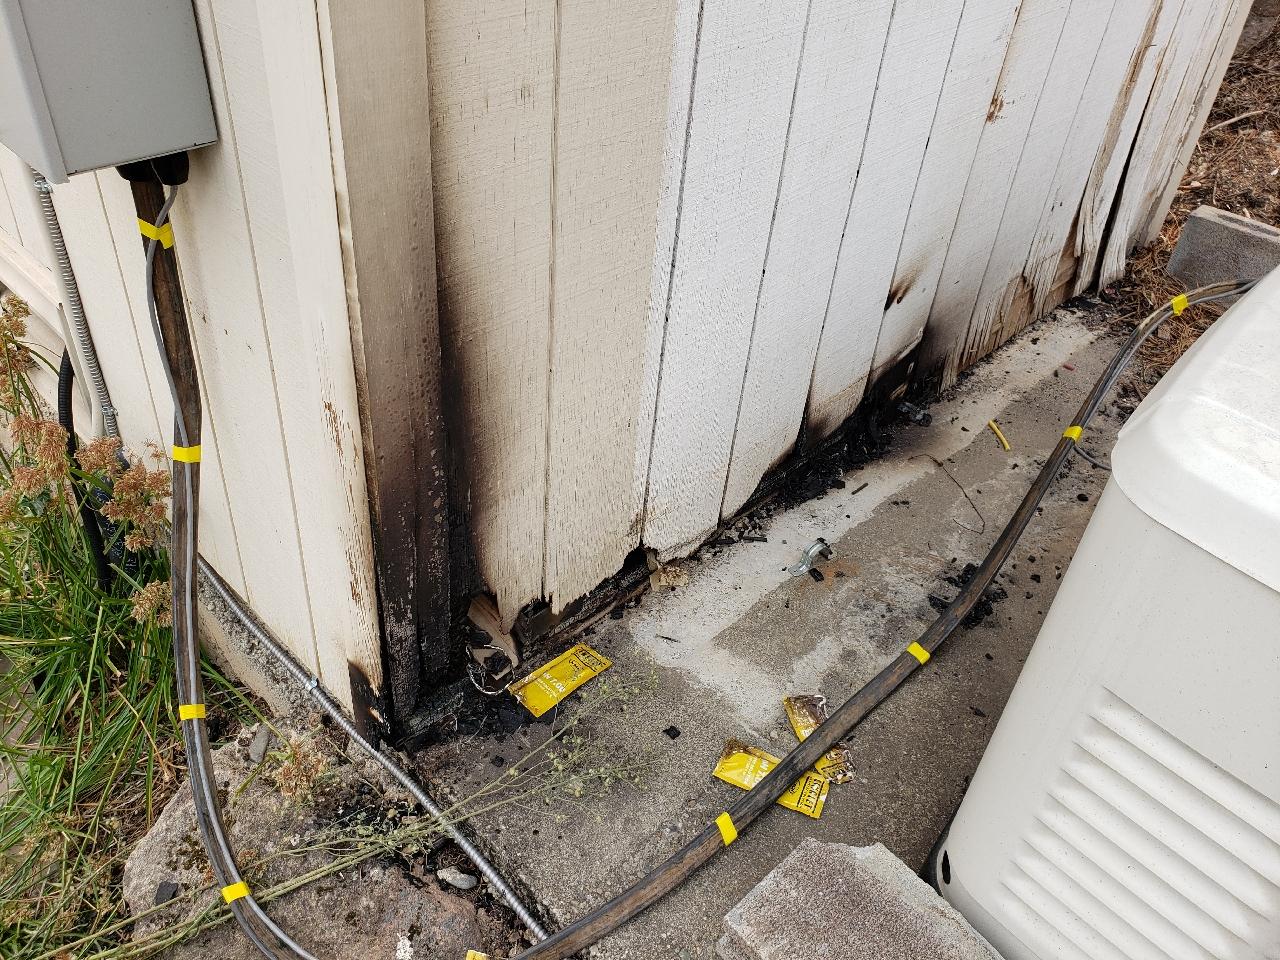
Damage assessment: major